Daniel Bell (freedman)

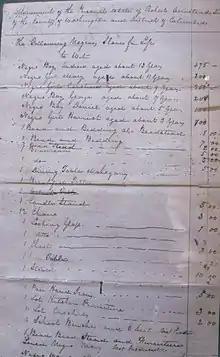
1832 appraisal of the estate of Robert Armistead listing the enslaved children of Daniel and Mary Bell and their appraised valuation. Mary Bell is mentioned at the bottom of the document. National Archives and Records Administration (NARA) RG21

Loaned out to work for the government by his slaveholder, Bell worked in the Navy Yard's blacksmith shop casting and moulding heavy ironworks. He worked there beginning about 1828 and through at least until 1848. He was described as "robust, worthy, [and] industrious".